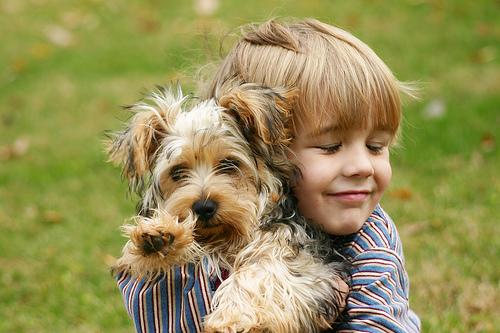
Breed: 231-n000081-silky_terrier